American Ultra

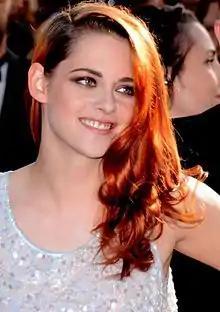
Kristen Stewart in 2014, with her hair dyed "orangey-red" for the role.

Writer Max Landis was inspired by a top secret CIA program from the 1950s code named "MKUltra," which conducted experiments on humans to develop superior agents through various mind control techniques. He wondered what it would be like if an ordinary stoner guy had been subjected to the program.